Katja Višnar

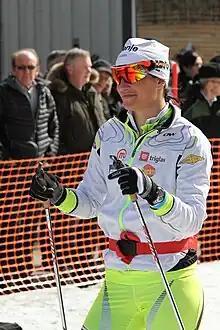
Katja Višnar at "Bysprinten" Mosjøen (2013)

Katja Višnar (born 21 March 1984) is a Slovenian, former cross-country skier who competed between 2002 and 2020. At the 2010 Winter Olympics in Vancouver, she finished 11th in the team sprint, 15th in the 4 × 5 km relay, and 16th in the individual sprint events.